Łódź–Kutno railway

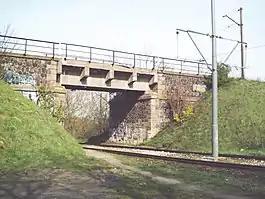
A railway viaduct in Stoki (Widzew district) over the tram line between Pomorska and Telefoniczna streets in 2007

The Łódź—Kutno railway is a railway line located in central Poland, in Łódź Voivodeship, connecting the city of Łódź with a railway station in Kutno via Zgierz, Ozorków and Łęczyca. The section between Łódź Widzew and Zgierz stations is a part of a railway ring around the city of Łódź.